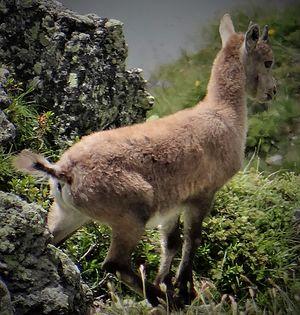
Cabri aux Rochers de la Place(2622m)
Le Bouquetin des Alpes, bouquetin ou ibex, est un mammifère de la famille des Bovidés, de l'ordre des Artiodactyles et de la sous-famille des Caprinés.